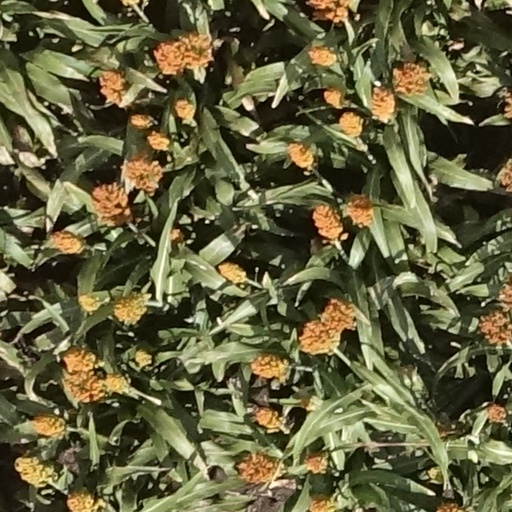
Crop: sorghum